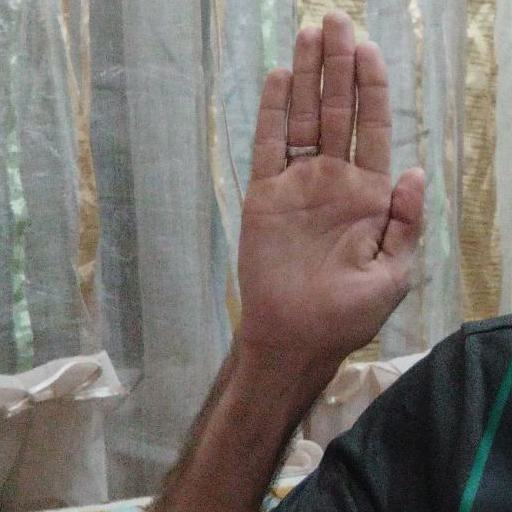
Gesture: stop